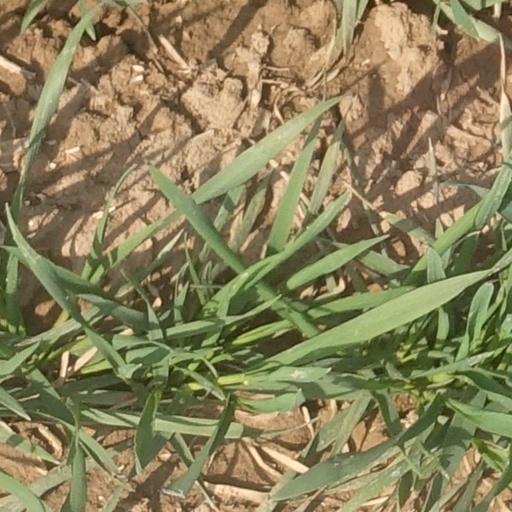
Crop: wheat